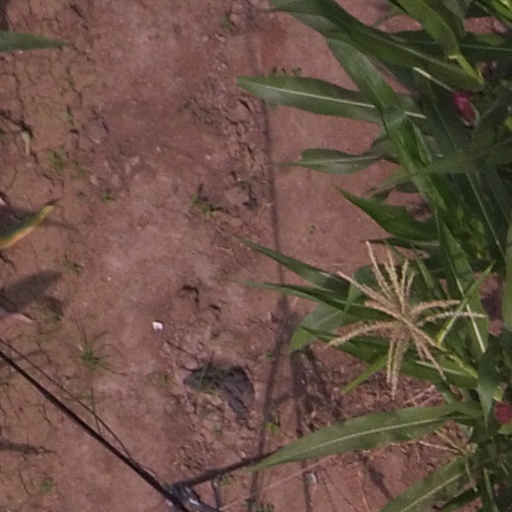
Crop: maize; corn